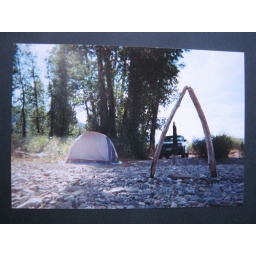
My summer home in the Big Wood river bed